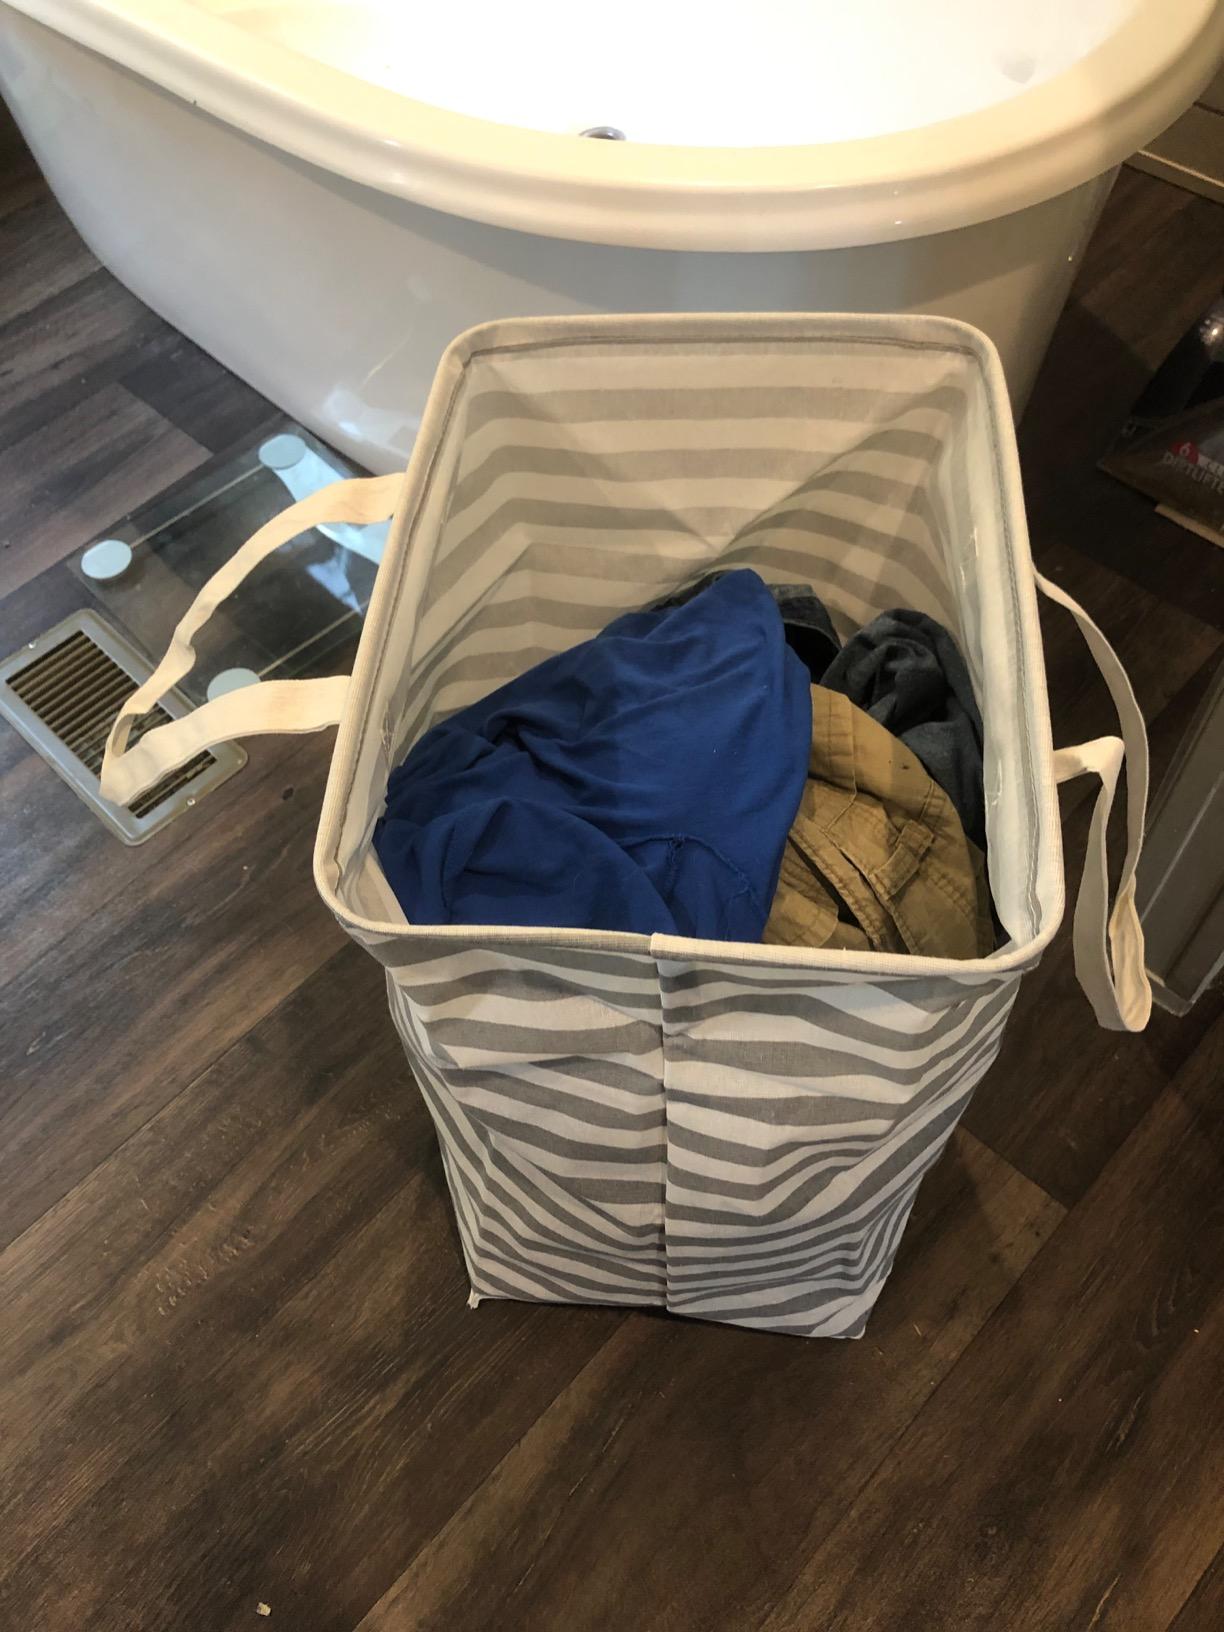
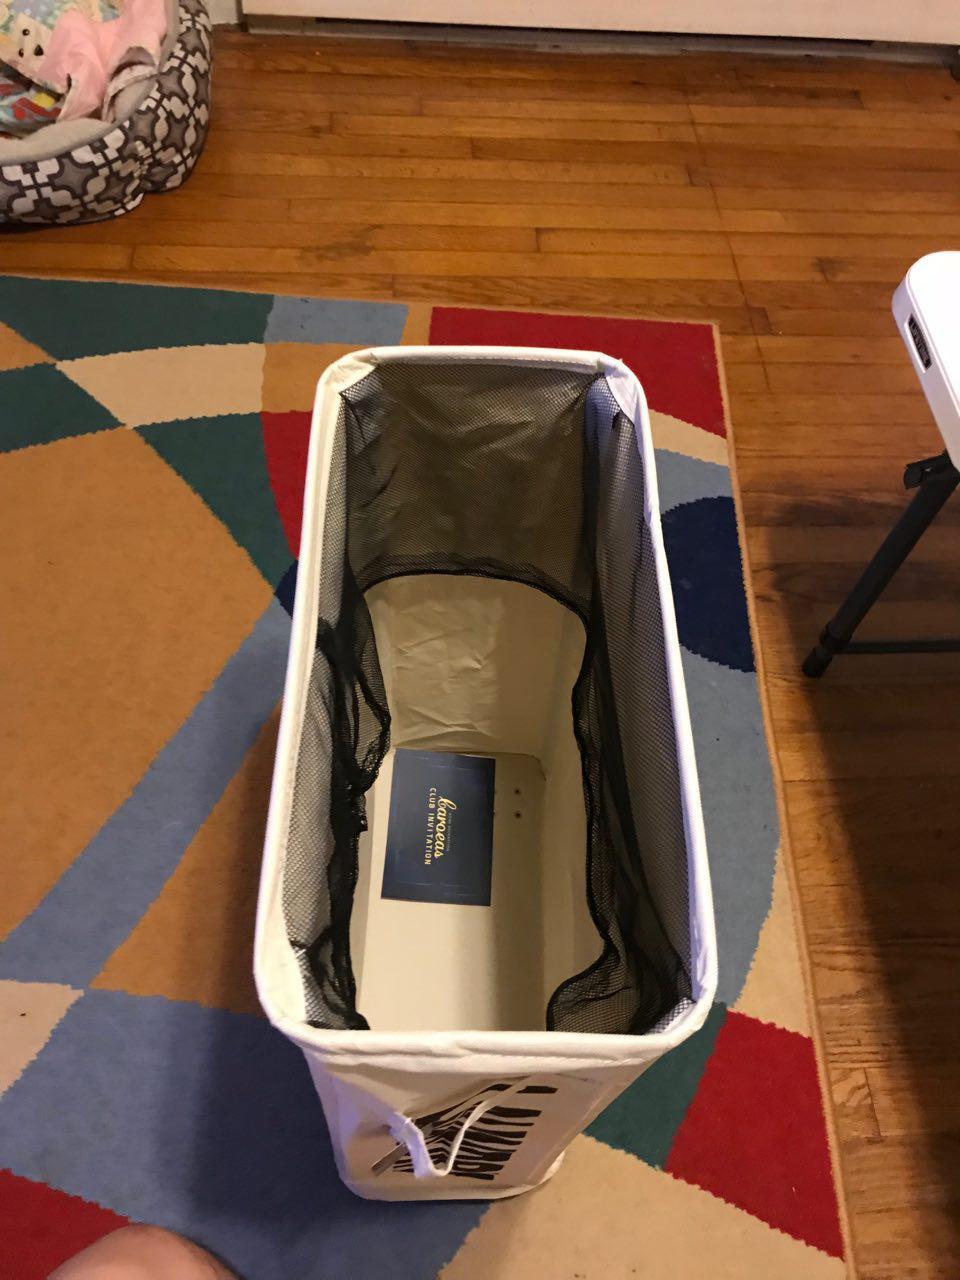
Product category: items_hamper
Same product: no